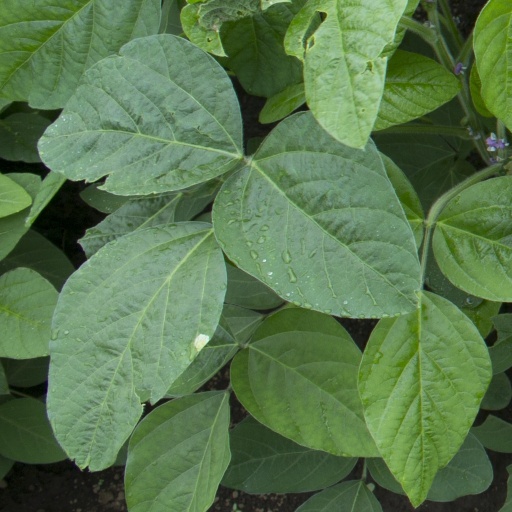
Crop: soybean